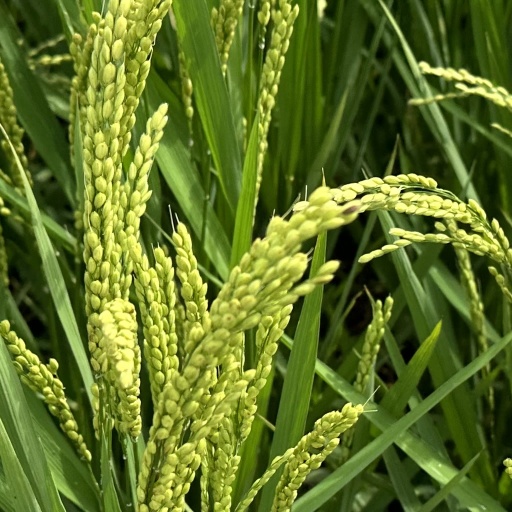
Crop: rice